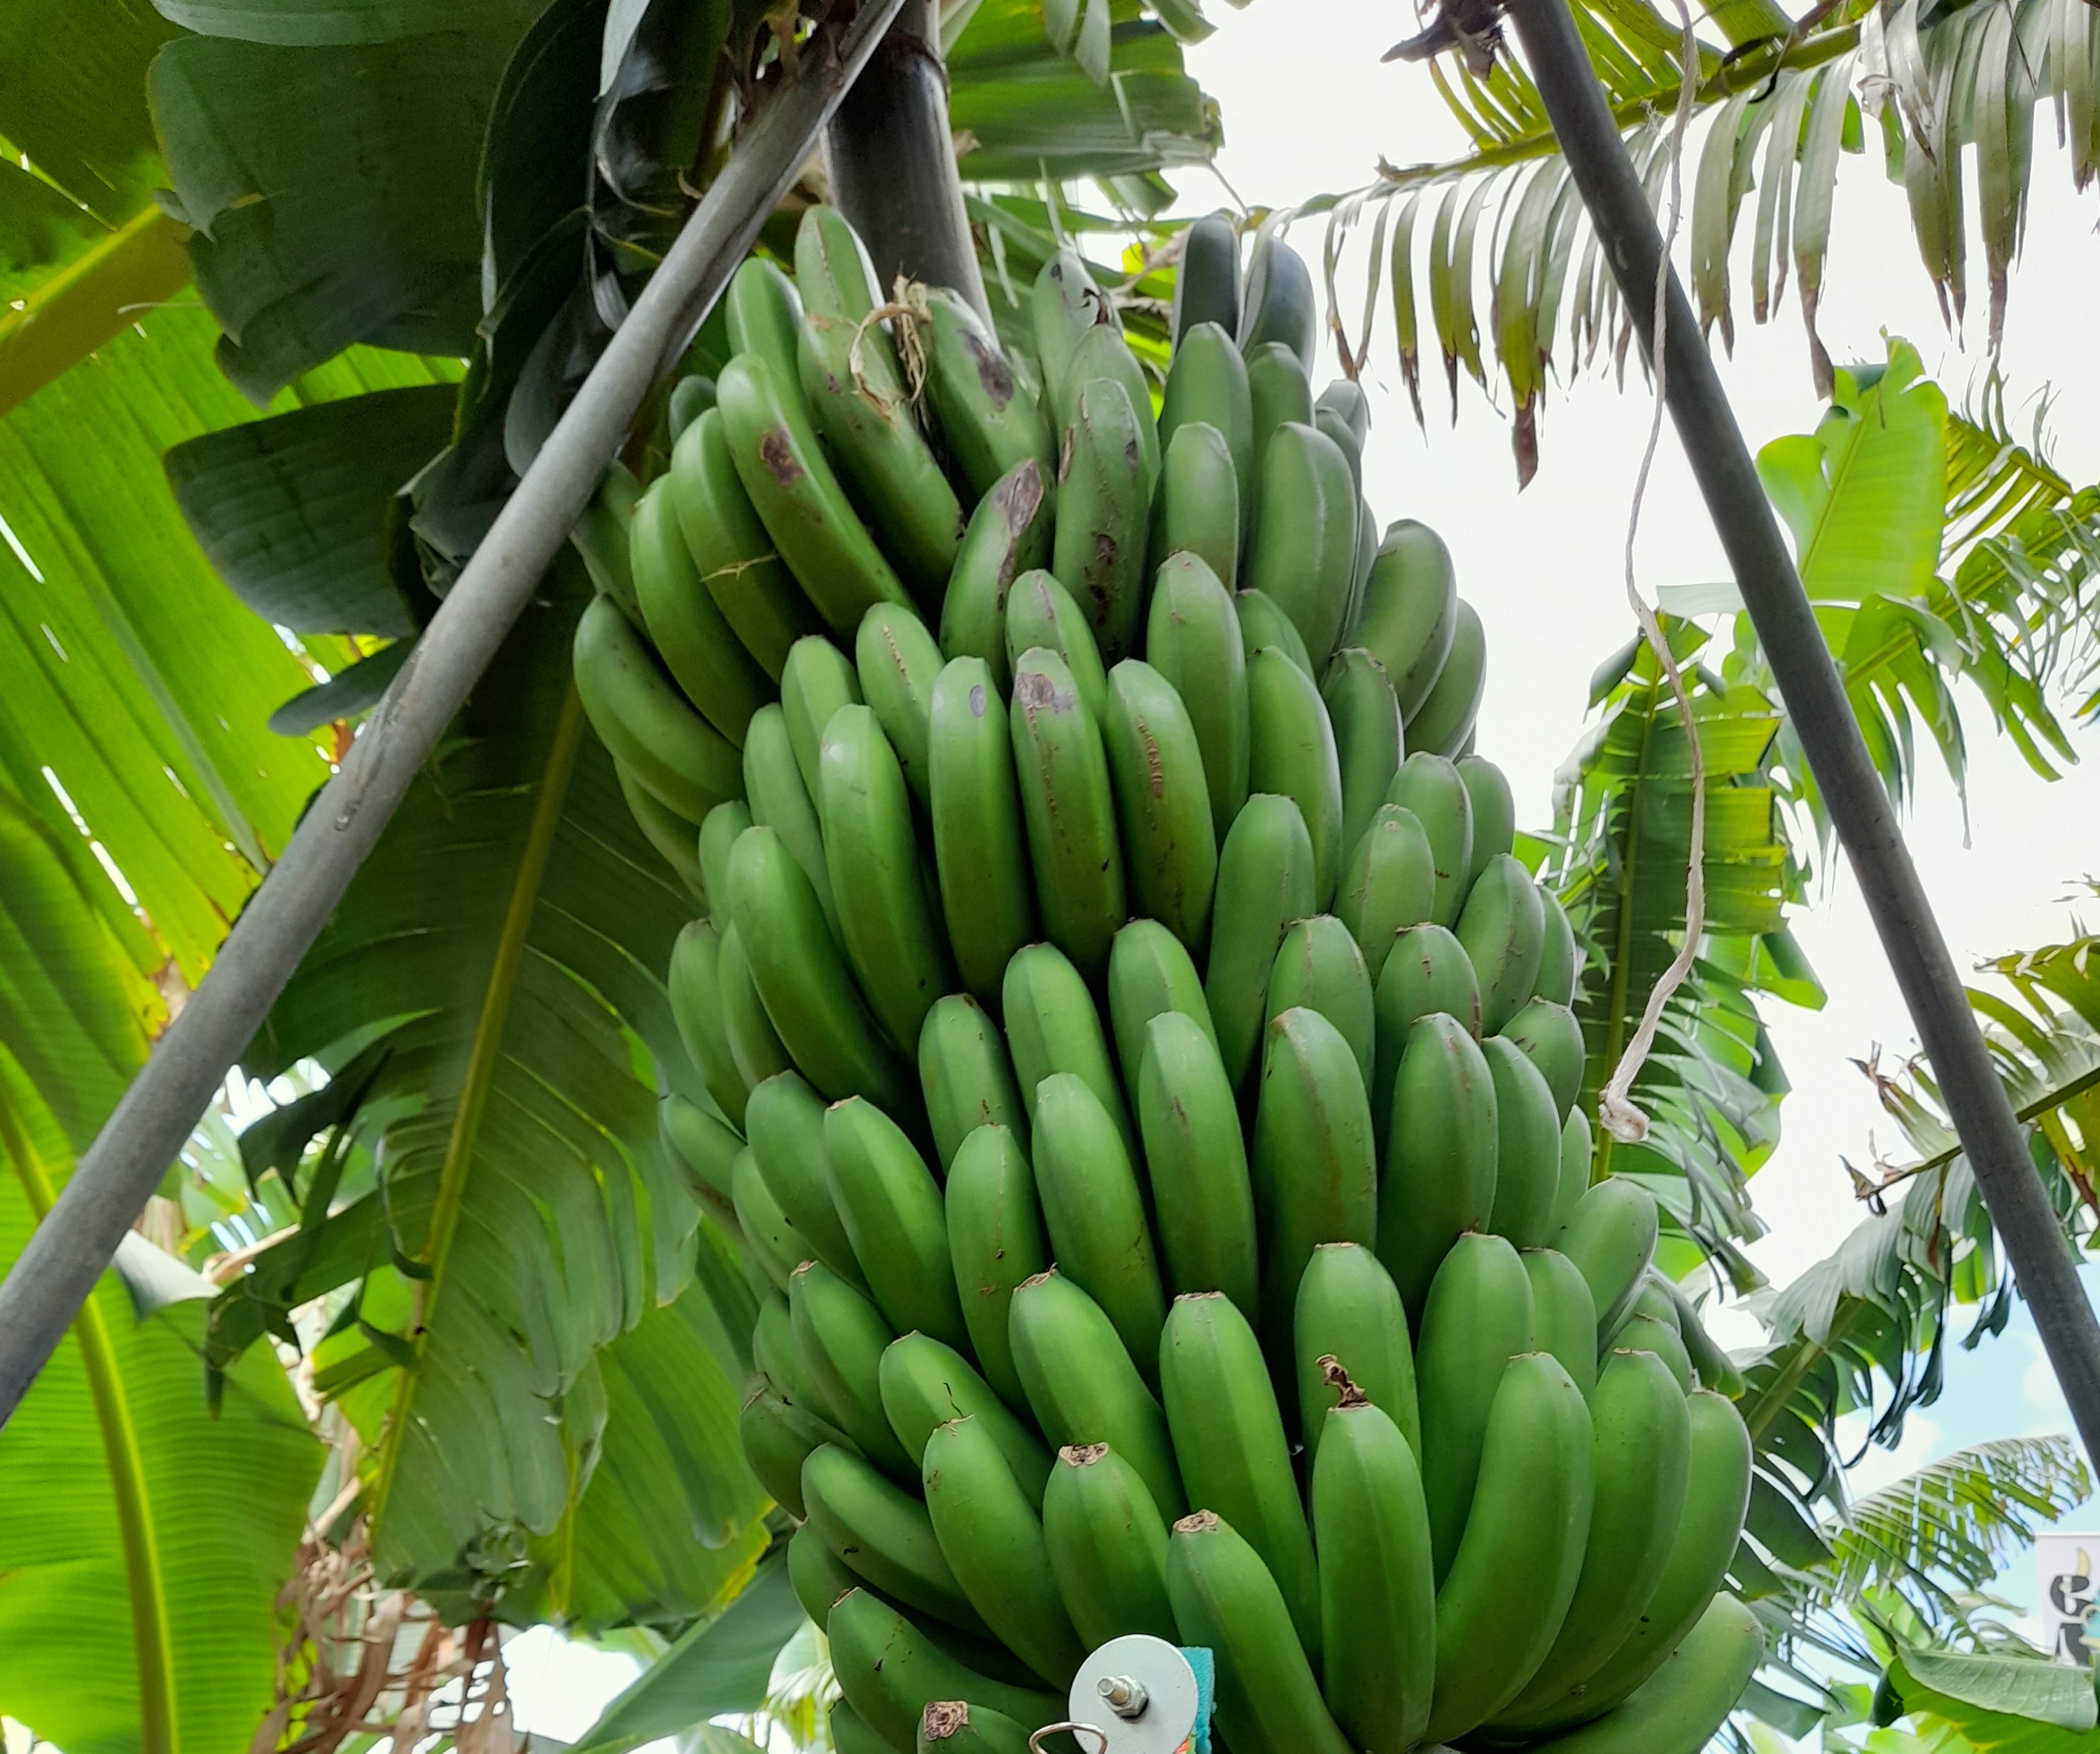
Label: Cut